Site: brandenburg
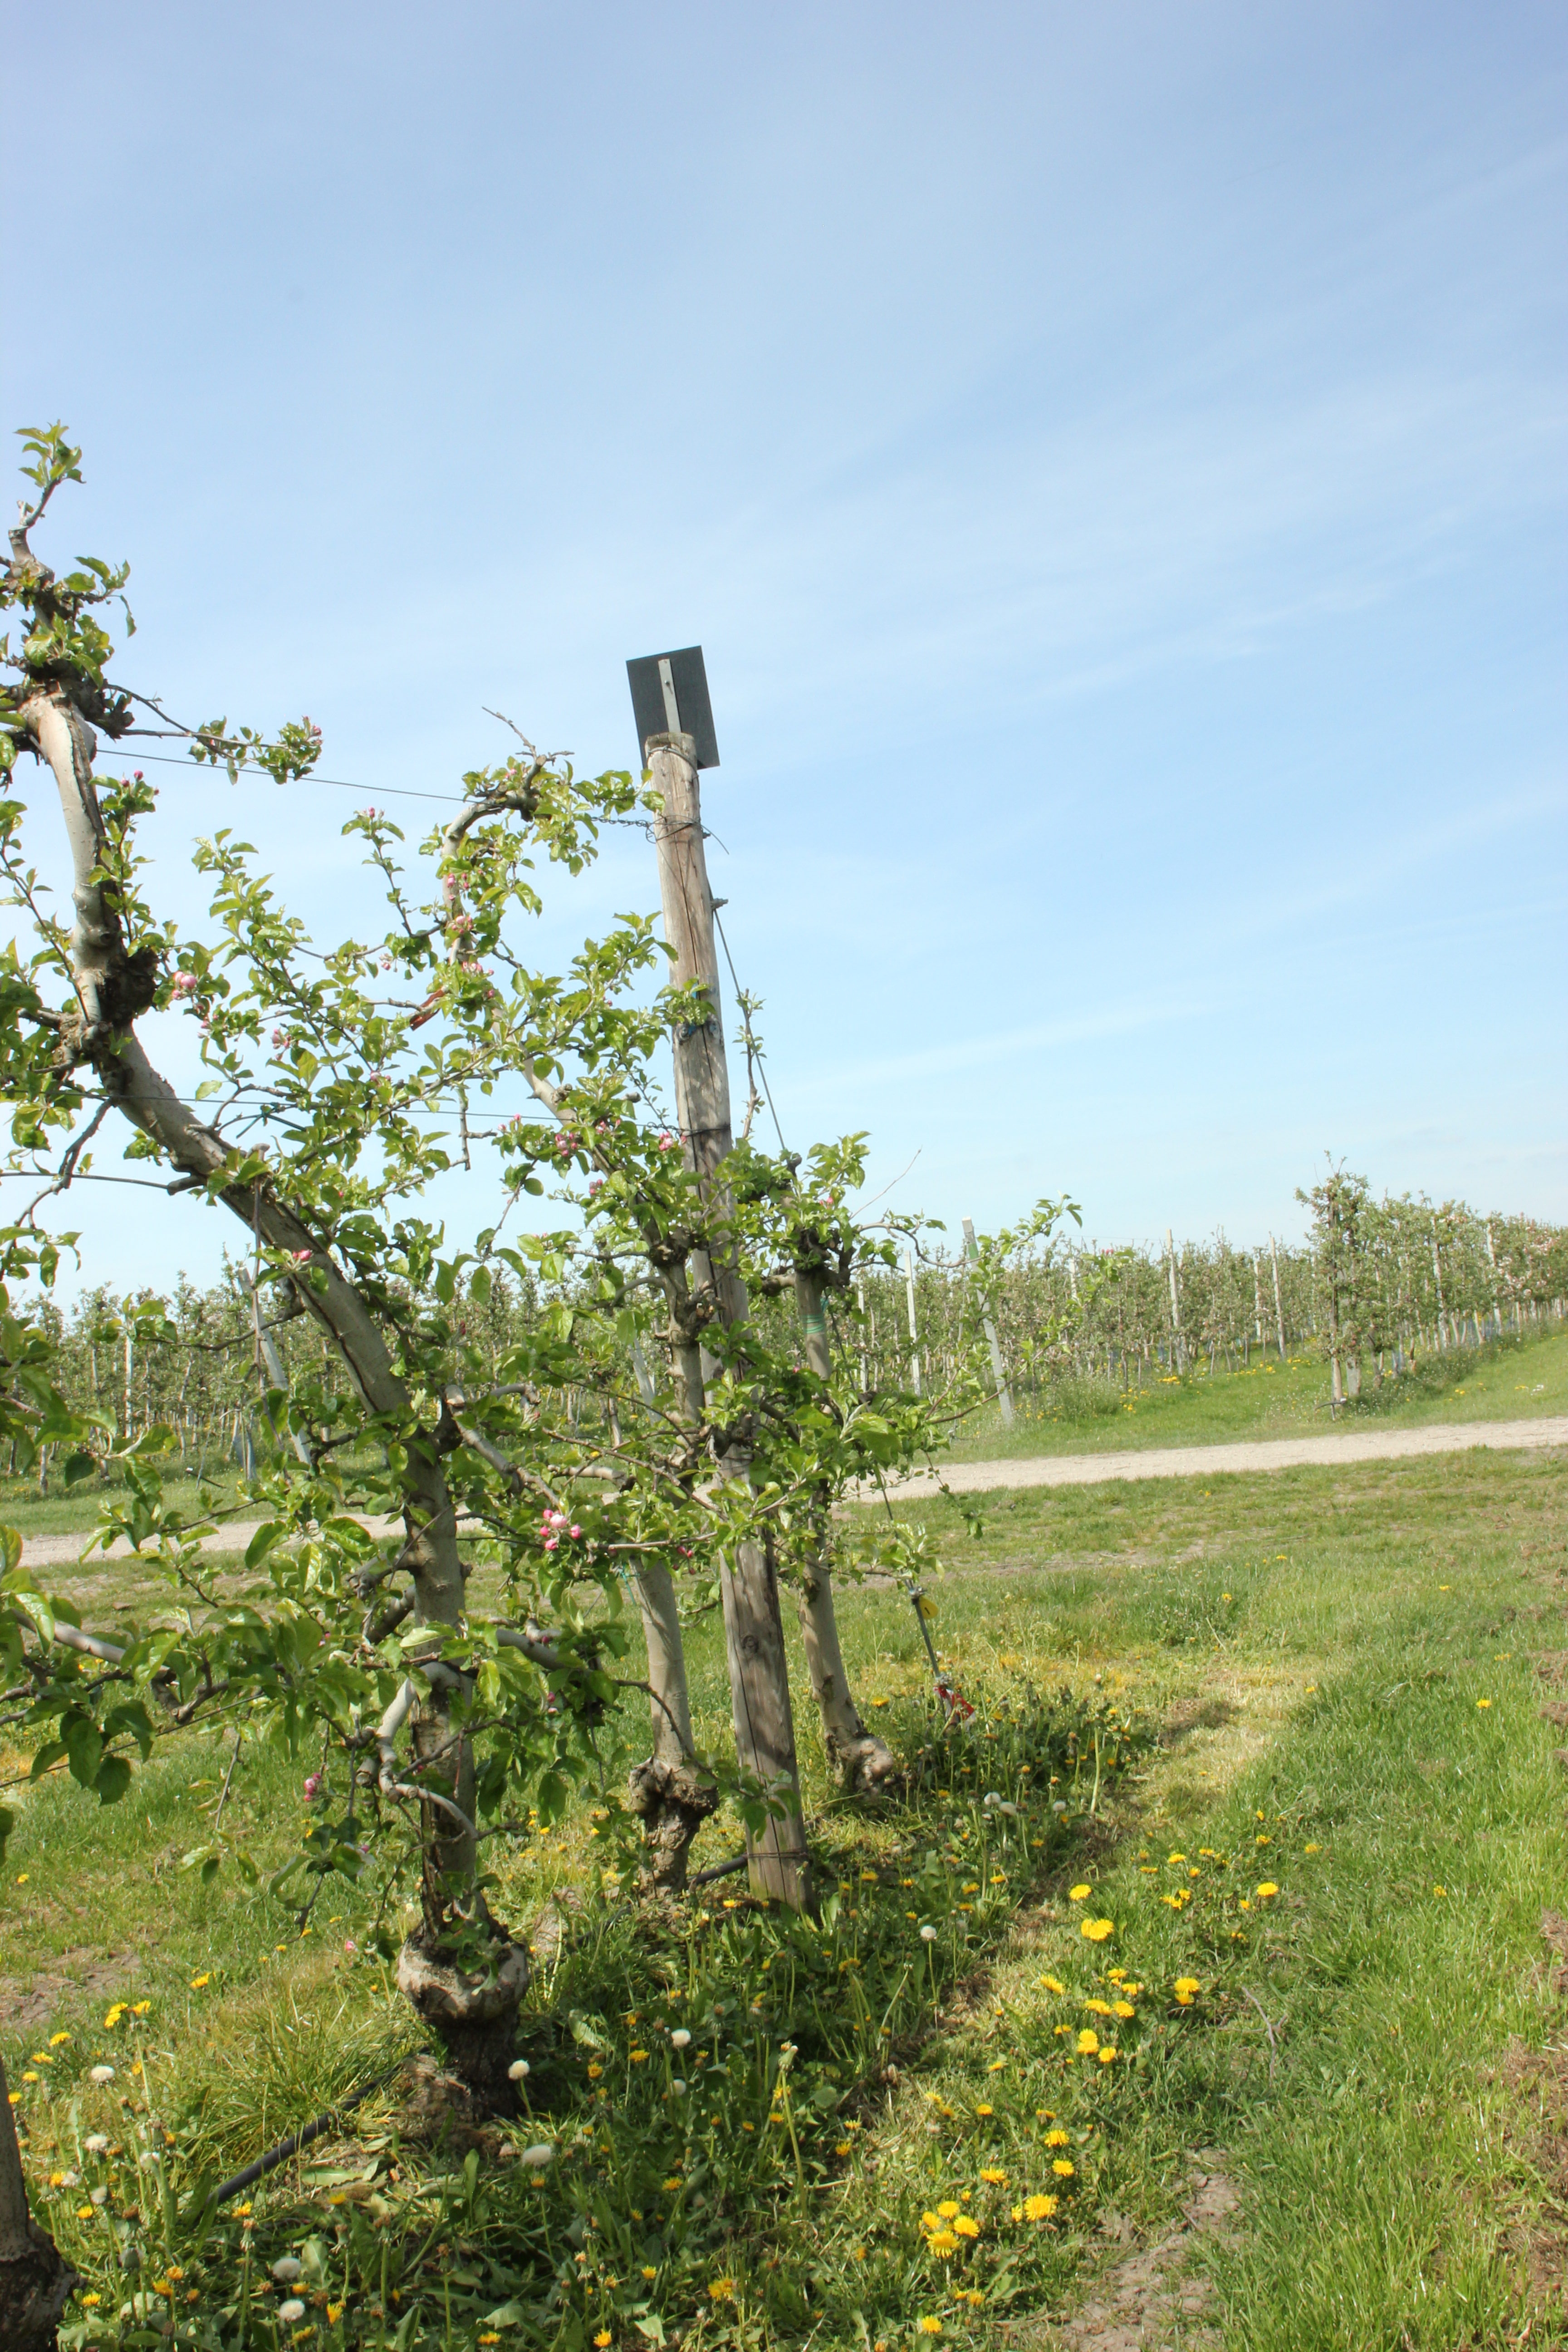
Growth stage (BBCH 60): Flowering